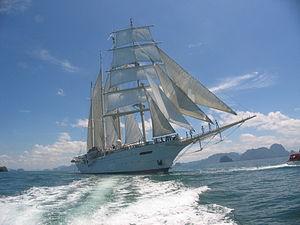
Le trois-mâts goélette Star Clipper voilier privé de croisière
Le Star Clipper est un quatre-mâts goélette à coque acier, construit en 1991. Il est le premier navire clipper de cette classe depuis 1912. Il est classé par Lloyds 100A1.